Answer in natural language. Considering the relative positions, where is Doorway with respect to black colour tv stand? Choose between the following options: right or left
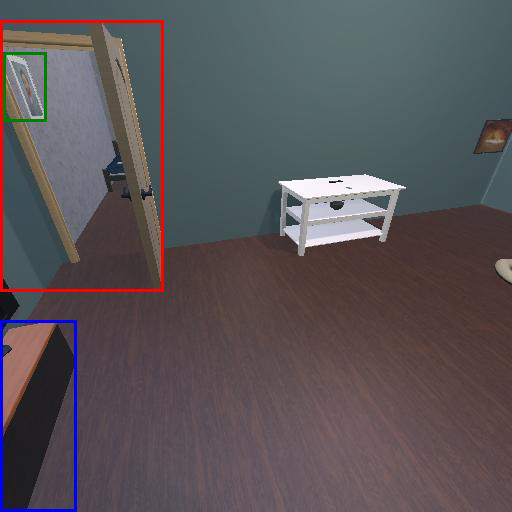
<answer>right</answer>